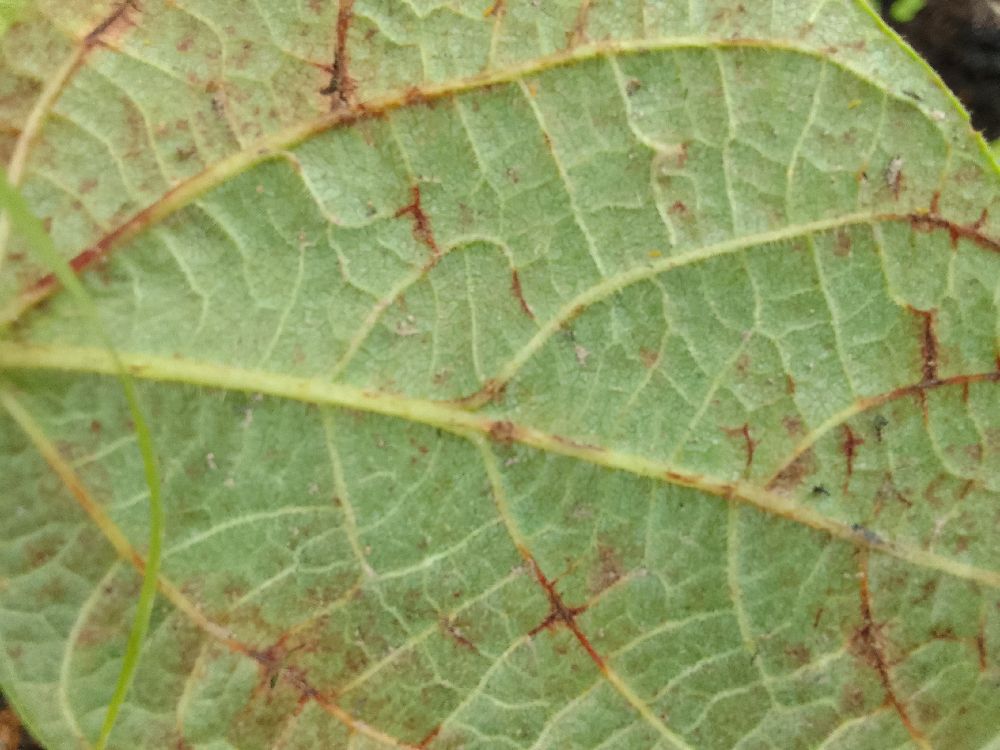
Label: anthracnose